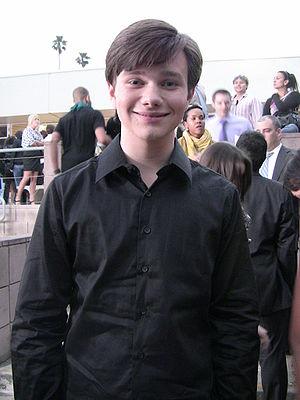
Droit au but est le quatrième épisode de la série télévisée américaine Glee. L'épisode est diffusé pour la première fois sur la chaîne Fox le 23 septembre 2009 et est écrit et réalisé par le producteur exécutif Brad Falchuk. Droit au but voit le membre du glee club Kurt rejoindre l'équipe de football et admettre son homosexualité à son père, Burt. La cheerleader Quinn découvre qu'elle est enceinte et raconte à son petit ami Finn que le bébé est de lui alors qu'en fait le père est son meilleur ami Puck. Les membres du corps professoral Sue Sylvester et Sandy Ryerson font équipe en vue de faire tomber le glee club, en débauchant une Rachel désabusé qui le quitte quand le directeur du club Will refuse de lui accorder une chanson en solo.